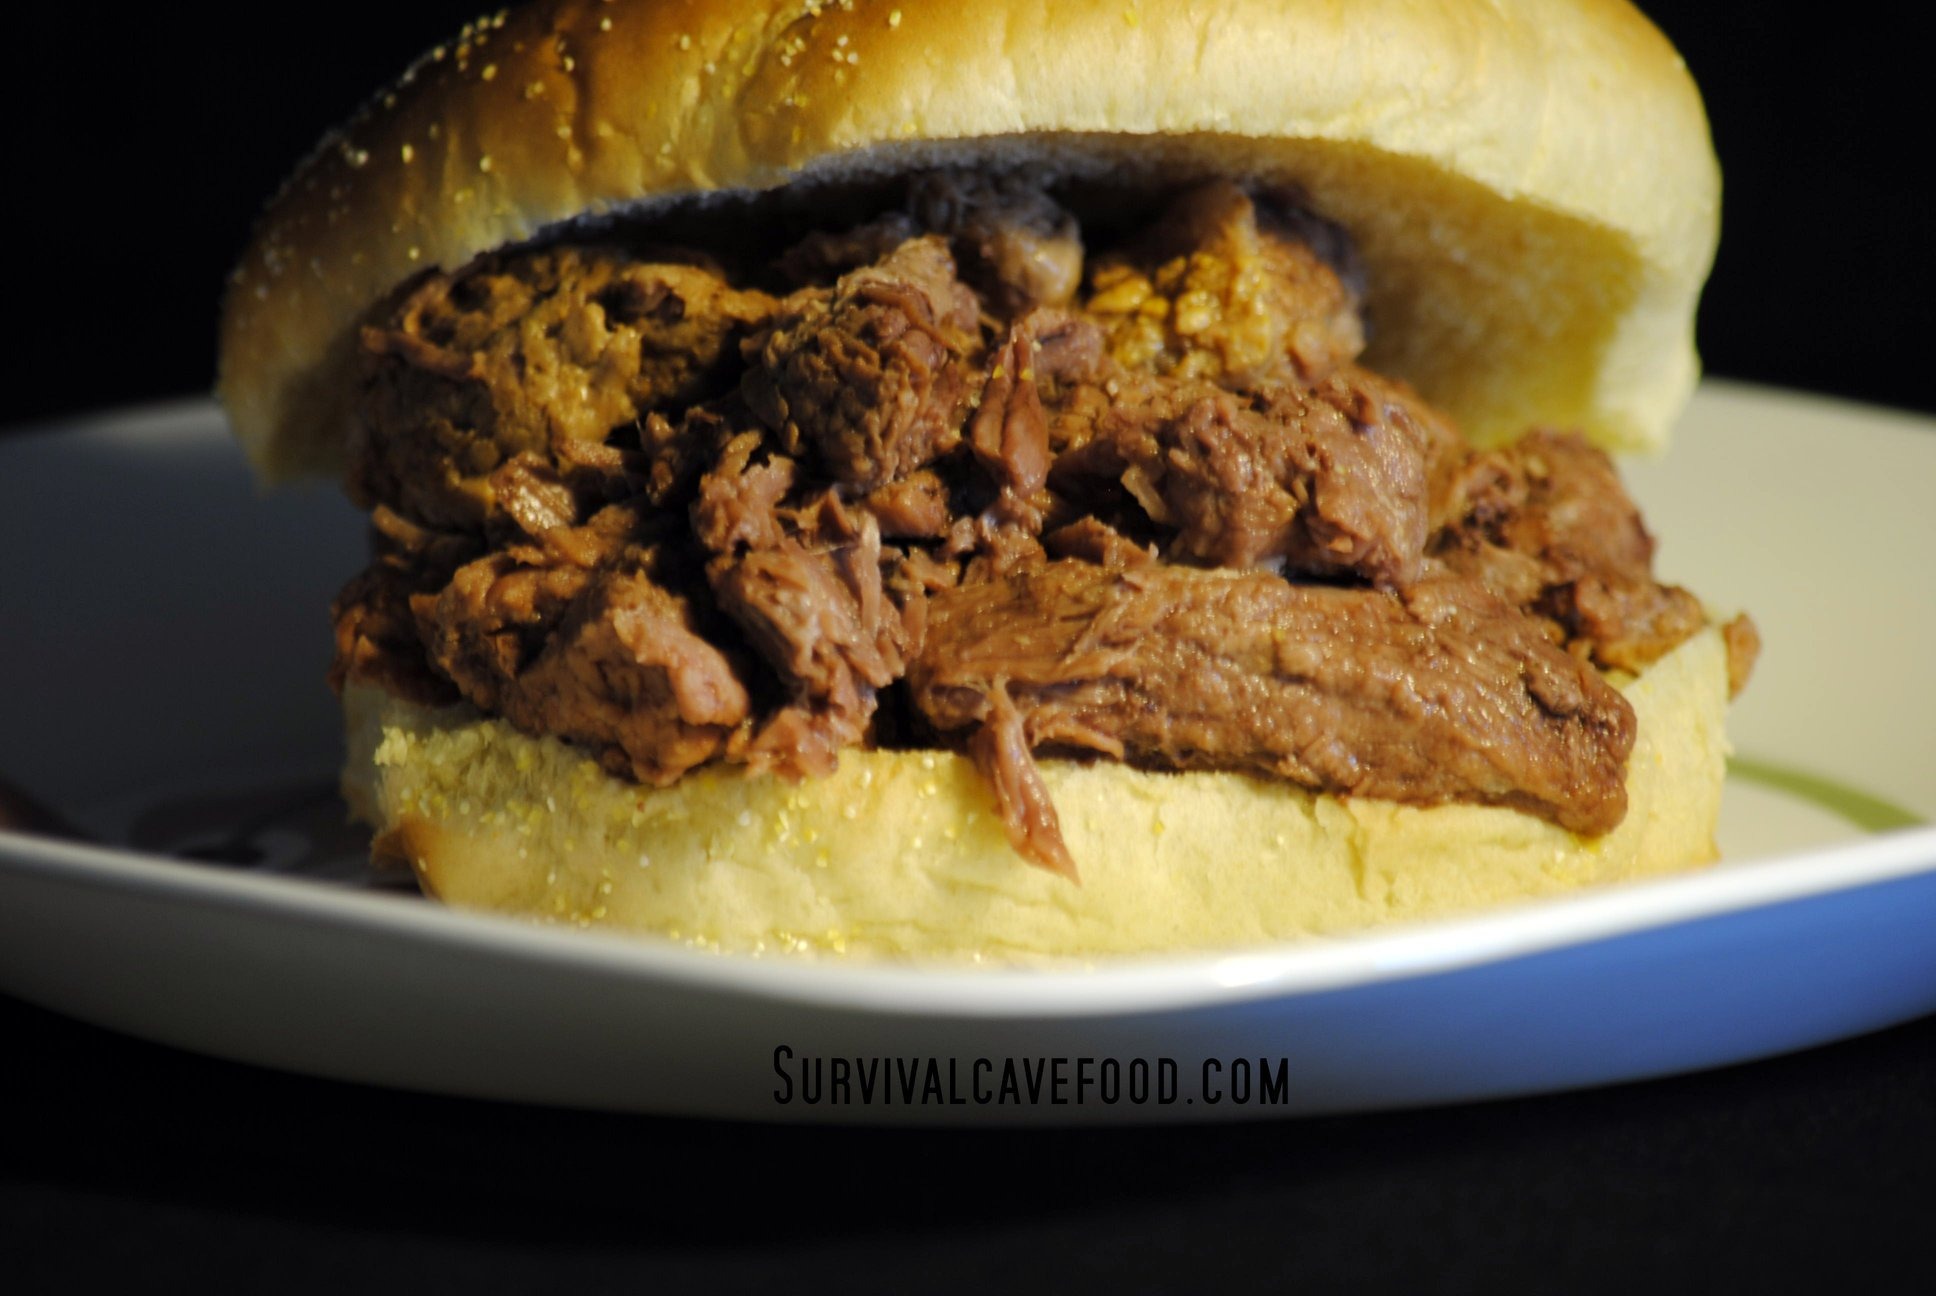
Item Name: Survivalcavefood Canned Ground Beef Case of 12 - 28oz cans
Bullet Point 1: No chemicals or artificial preservatives
Bullet Point 2: No water or broth added
Bullet Point 3: Long term storage
Bullet Point 4: USDA inspected
Value: 448.0
Unit: Ounce

Price: 249